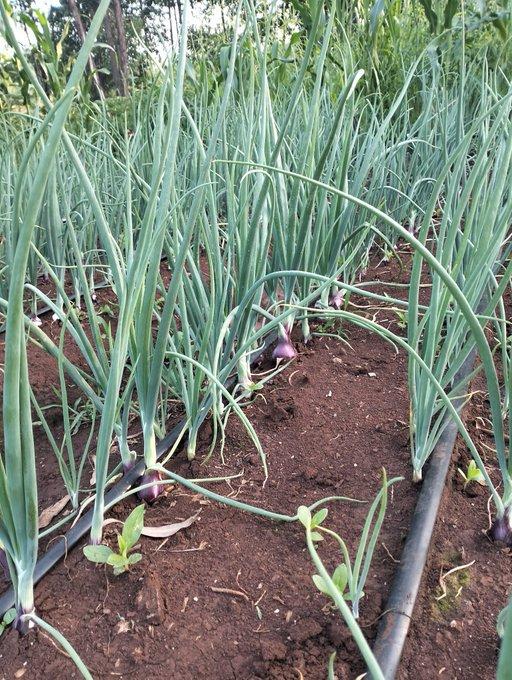
Eneo mfano wa shamba ama bustani lenye udongo wenye rangi nyeusi wenye kuashiria rutuba, lililopandwa mazao ya biashara aina ya vitunguu, na mabomba yaliyopitishwa katikati ya miche hiyo kama ishara ya umwagiliaji, ikiashiria kuwa ni eneo linalotumiwa na wakulima kwa ajili ya shughuli za kilimo.